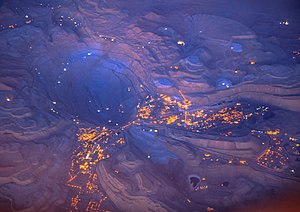
Collahuasi kobbermine
Luftfoto af minen
Collahuasi-minen er en stor kobbermine beliggende i stor højde i den nordlige del af Chile i Atacama-regionen. Collahuasi repræsenterer en af de største kobberreserver i Chile og i verden med anslåede reserver på 3,93 milliarder ton malm, der klassificerer 0,66% kobber.